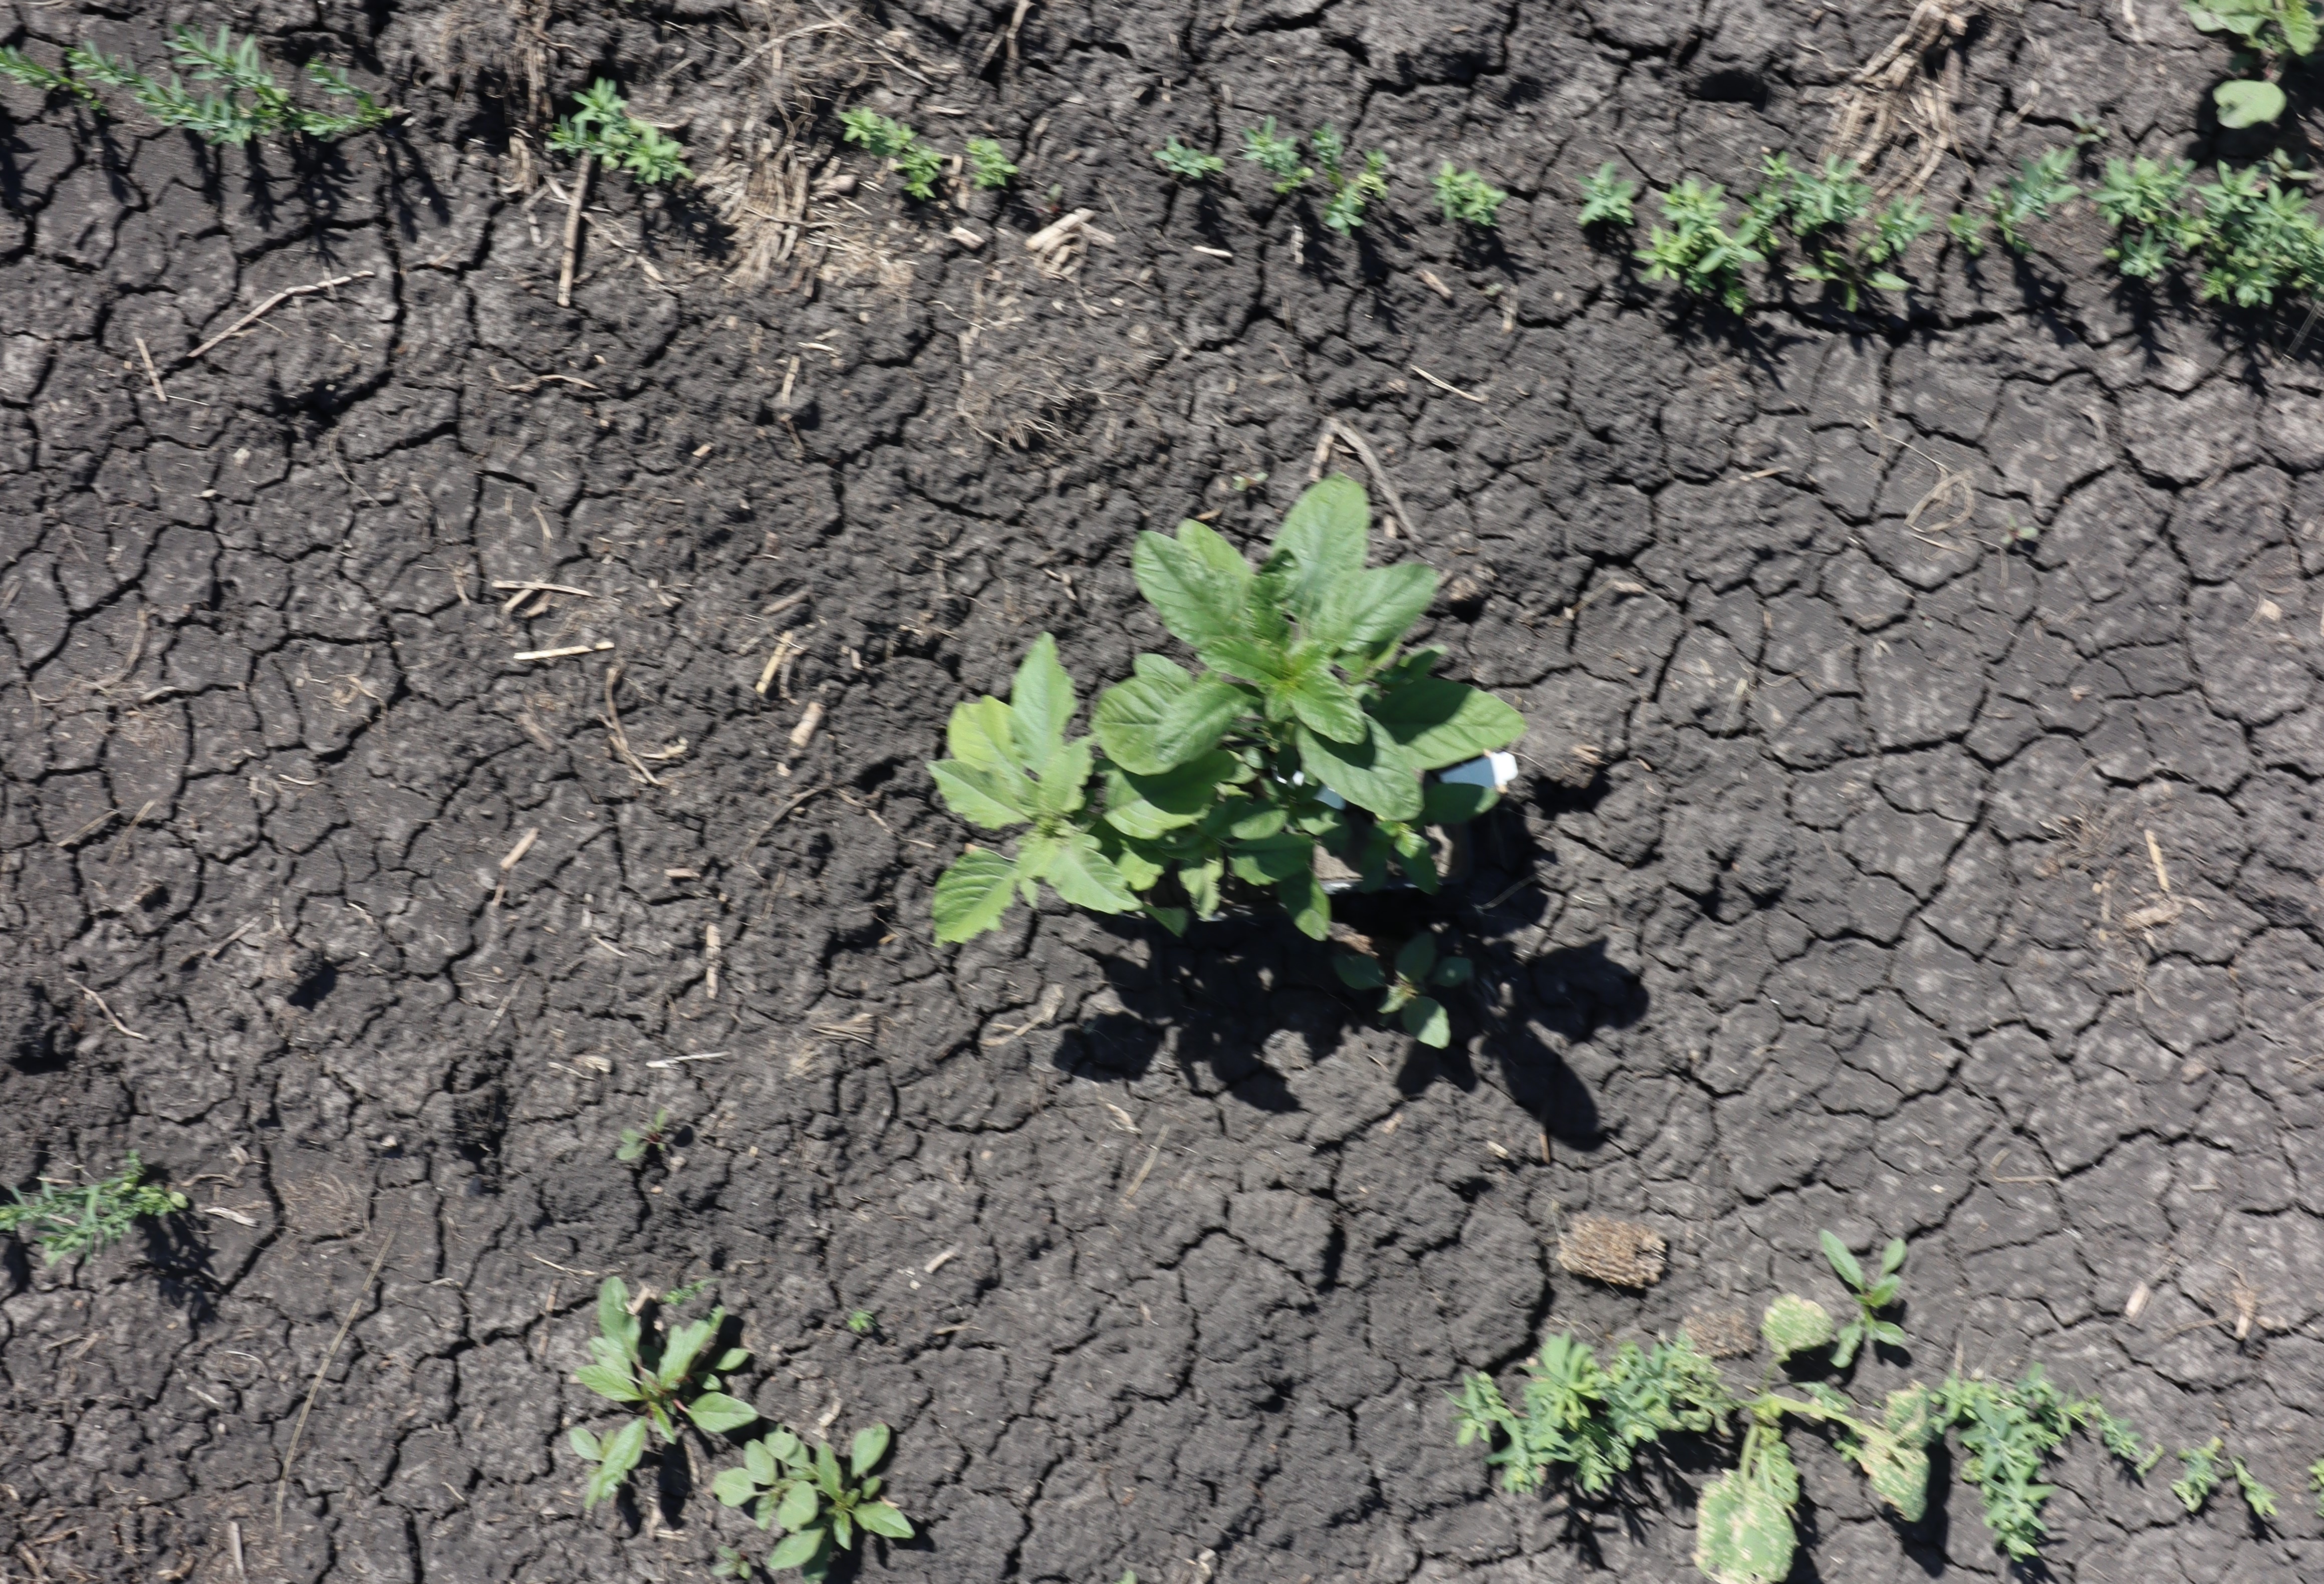
Crop: Flax
Objects: Waterhemp, Waterhemp, Waterhemp, Flax, Flax, Flax, Flax, Flax, Flax, Flax, Flax, Flax, Flax, Flax, Flax, Flax, Flax, Flax